Washington Sheffield

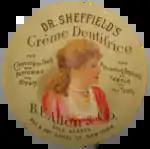
Jar-top label for Dr. Sheffield's Crème Dentifrice

The Sheffield Dentifrice Co. started producing his mouthwash and an entirely new product. Sheffield and his son called this product “Dr. Sheffield’s Crème Angelique Dentifrice”. This product was the first toothpaste and it was sold in collapsible tubes. Sheffield's son, now a Doctor of Dentistry, registered the trademark of that first toothpaste in 1881.